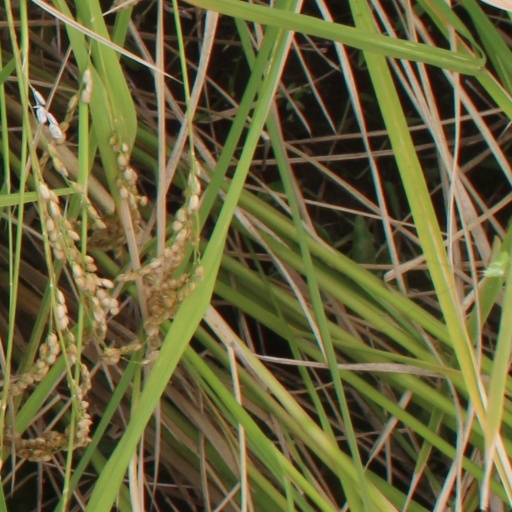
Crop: rice